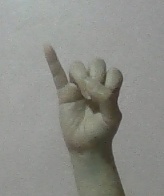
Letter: meem